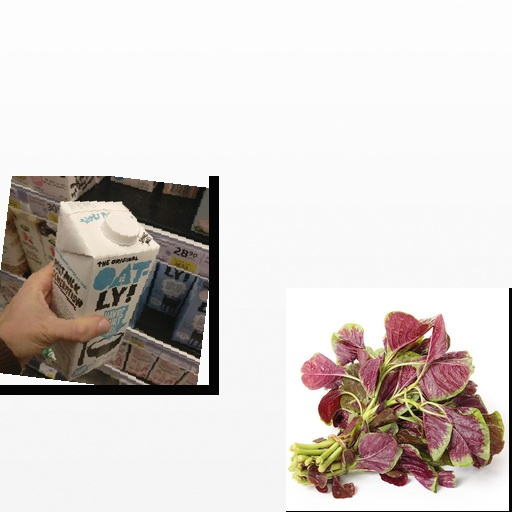
Food items: oatghurt, amaranth